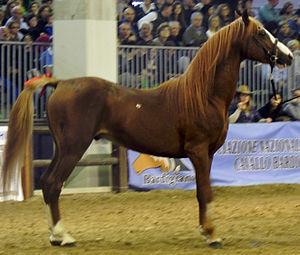
Les races chevalines d'Italie forment l'ensemble des races de chevaux natives du territoire italien, qu'elles soient d'origine autochtone ou importées et élevées sur le sol italien. Elles sont catégorisées en trois types : les chevaux de selle ou chevaux légers, les chevaux de trait ou chevaux lourds, et les poneys, définis par une taille au garrot ne dépassant pas 1,47 m au garrot.
Le Persano est une race de chevaux de selle italiens originaire de Campanie.